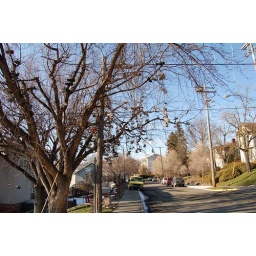
shoe tree in pullman